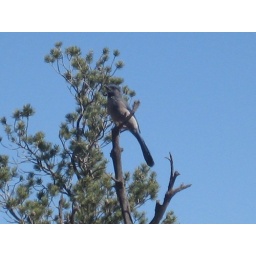
Blue bird in tree - Cathedral Rock